War crimes in World War I

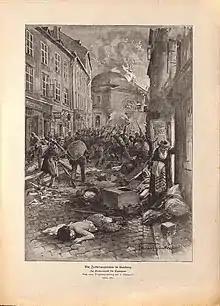
Depiction of the Lwów pogrom (1914), perpetrated by Imperial Russian forces.

Genocidal policies against Ottoman Greeks were already put in place by the CUP prior to World War I, and continued after the war began. According to a newspaper of the time, in November 1914, Turkish troops destroyed Christian properties and killed several Christians at Trabzon. The CUP officially sanctioned the forceful migration of Greeks into the Anatolian hinterland. In the fall of 1916, with Allied forces advancing towards Anatolia, and Greece being expected to enter the war on the side of the Allies, preparations were made for the deportation of Greeks living in border areas. As such, in March 1917 the population of Ayvalık, a town of c. 30,000 inhabitants on the Aegean coast, was forcibly deported to the interior of Anatolia under the orders of German General Liman von Sanders. The operation included death marches, looting, torture and massacres against the civilian population. between 1914 and 1922, and for the whole of Anatolia, there are academic estimates of a death toll ranging from 300,000 to 750,000.